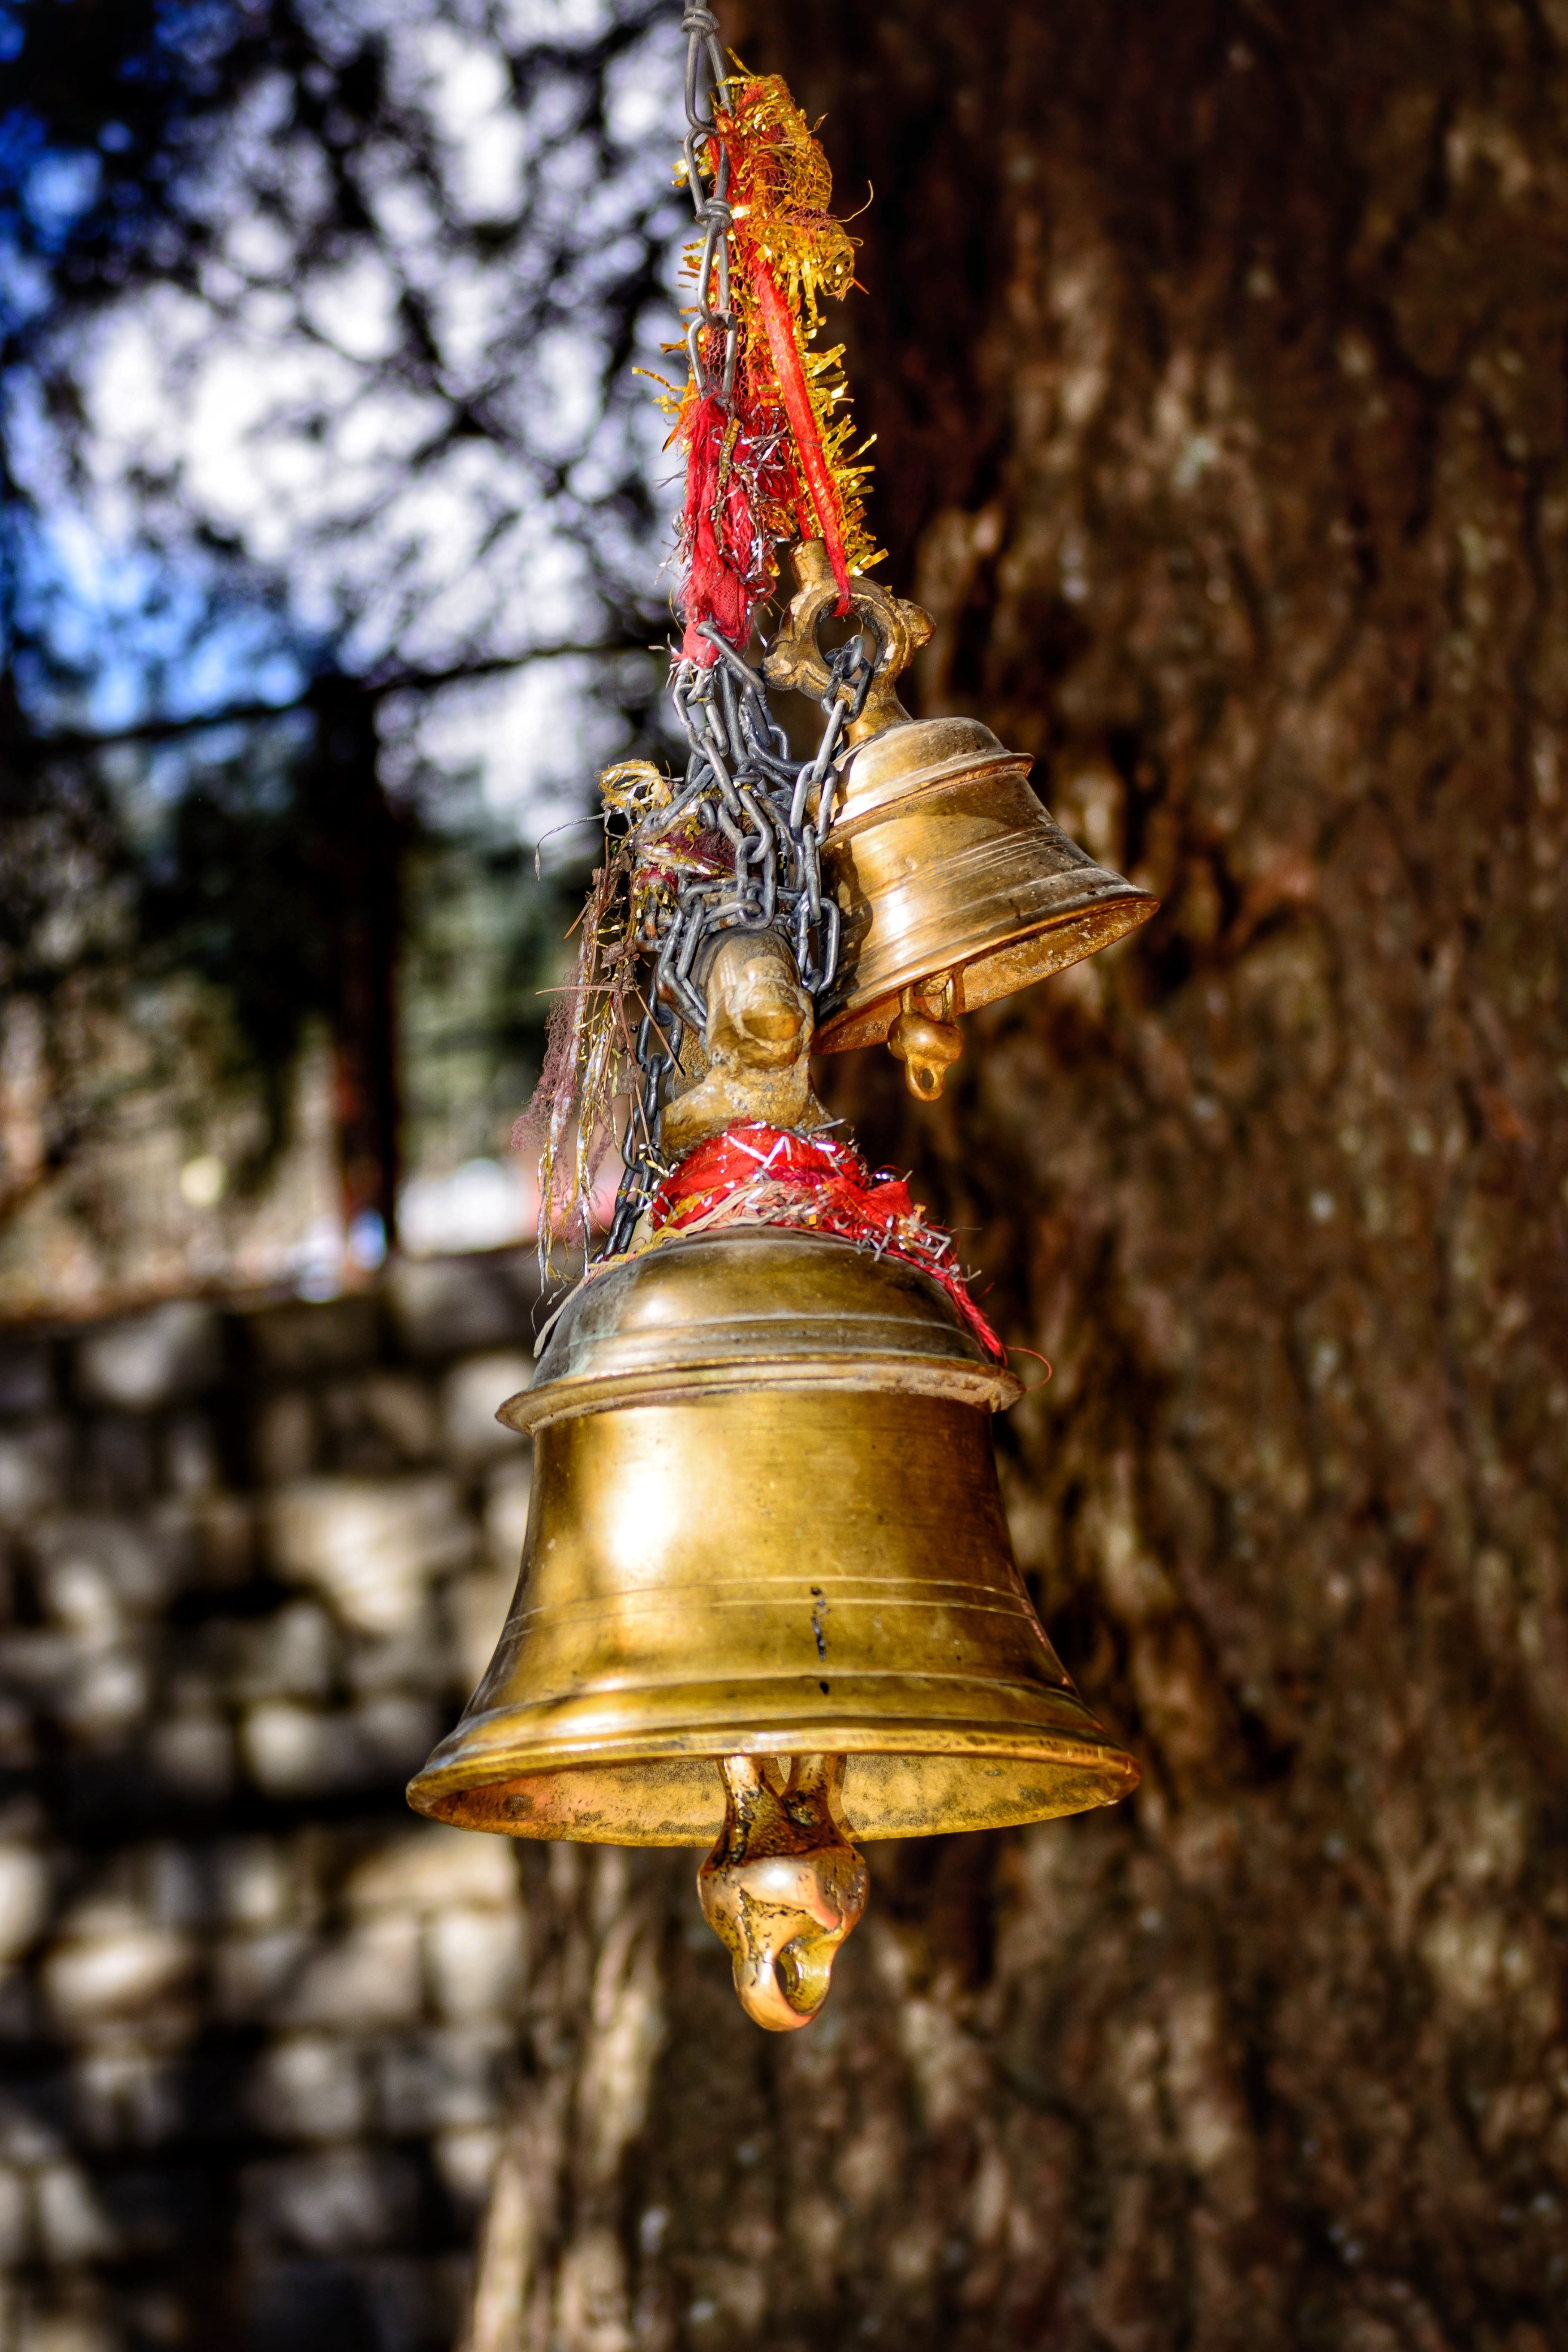
bell, statue, autumn, religion, lighting, spiritual, religious, temple, wat, hinduism